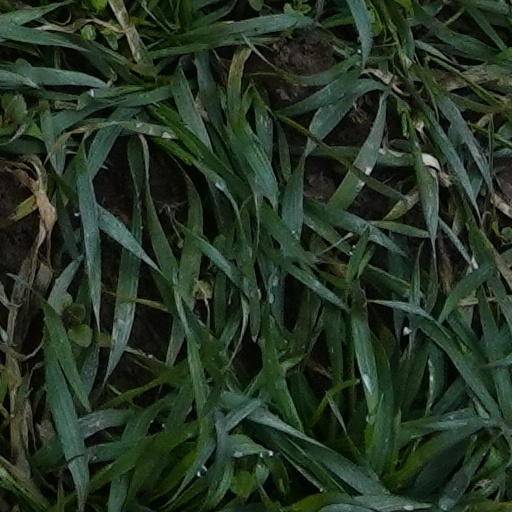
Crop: wheat